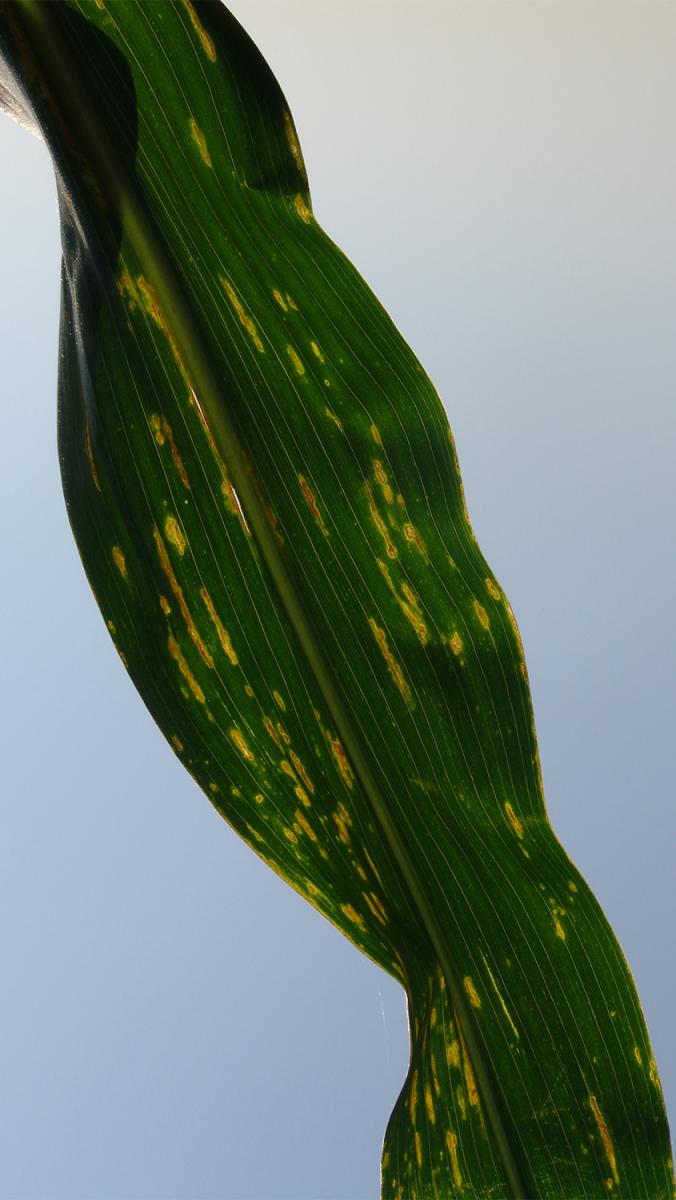
Labels: Corn leaf blight